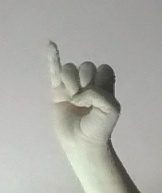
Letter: meem